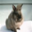
Label: rabbit